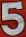
Number: 5